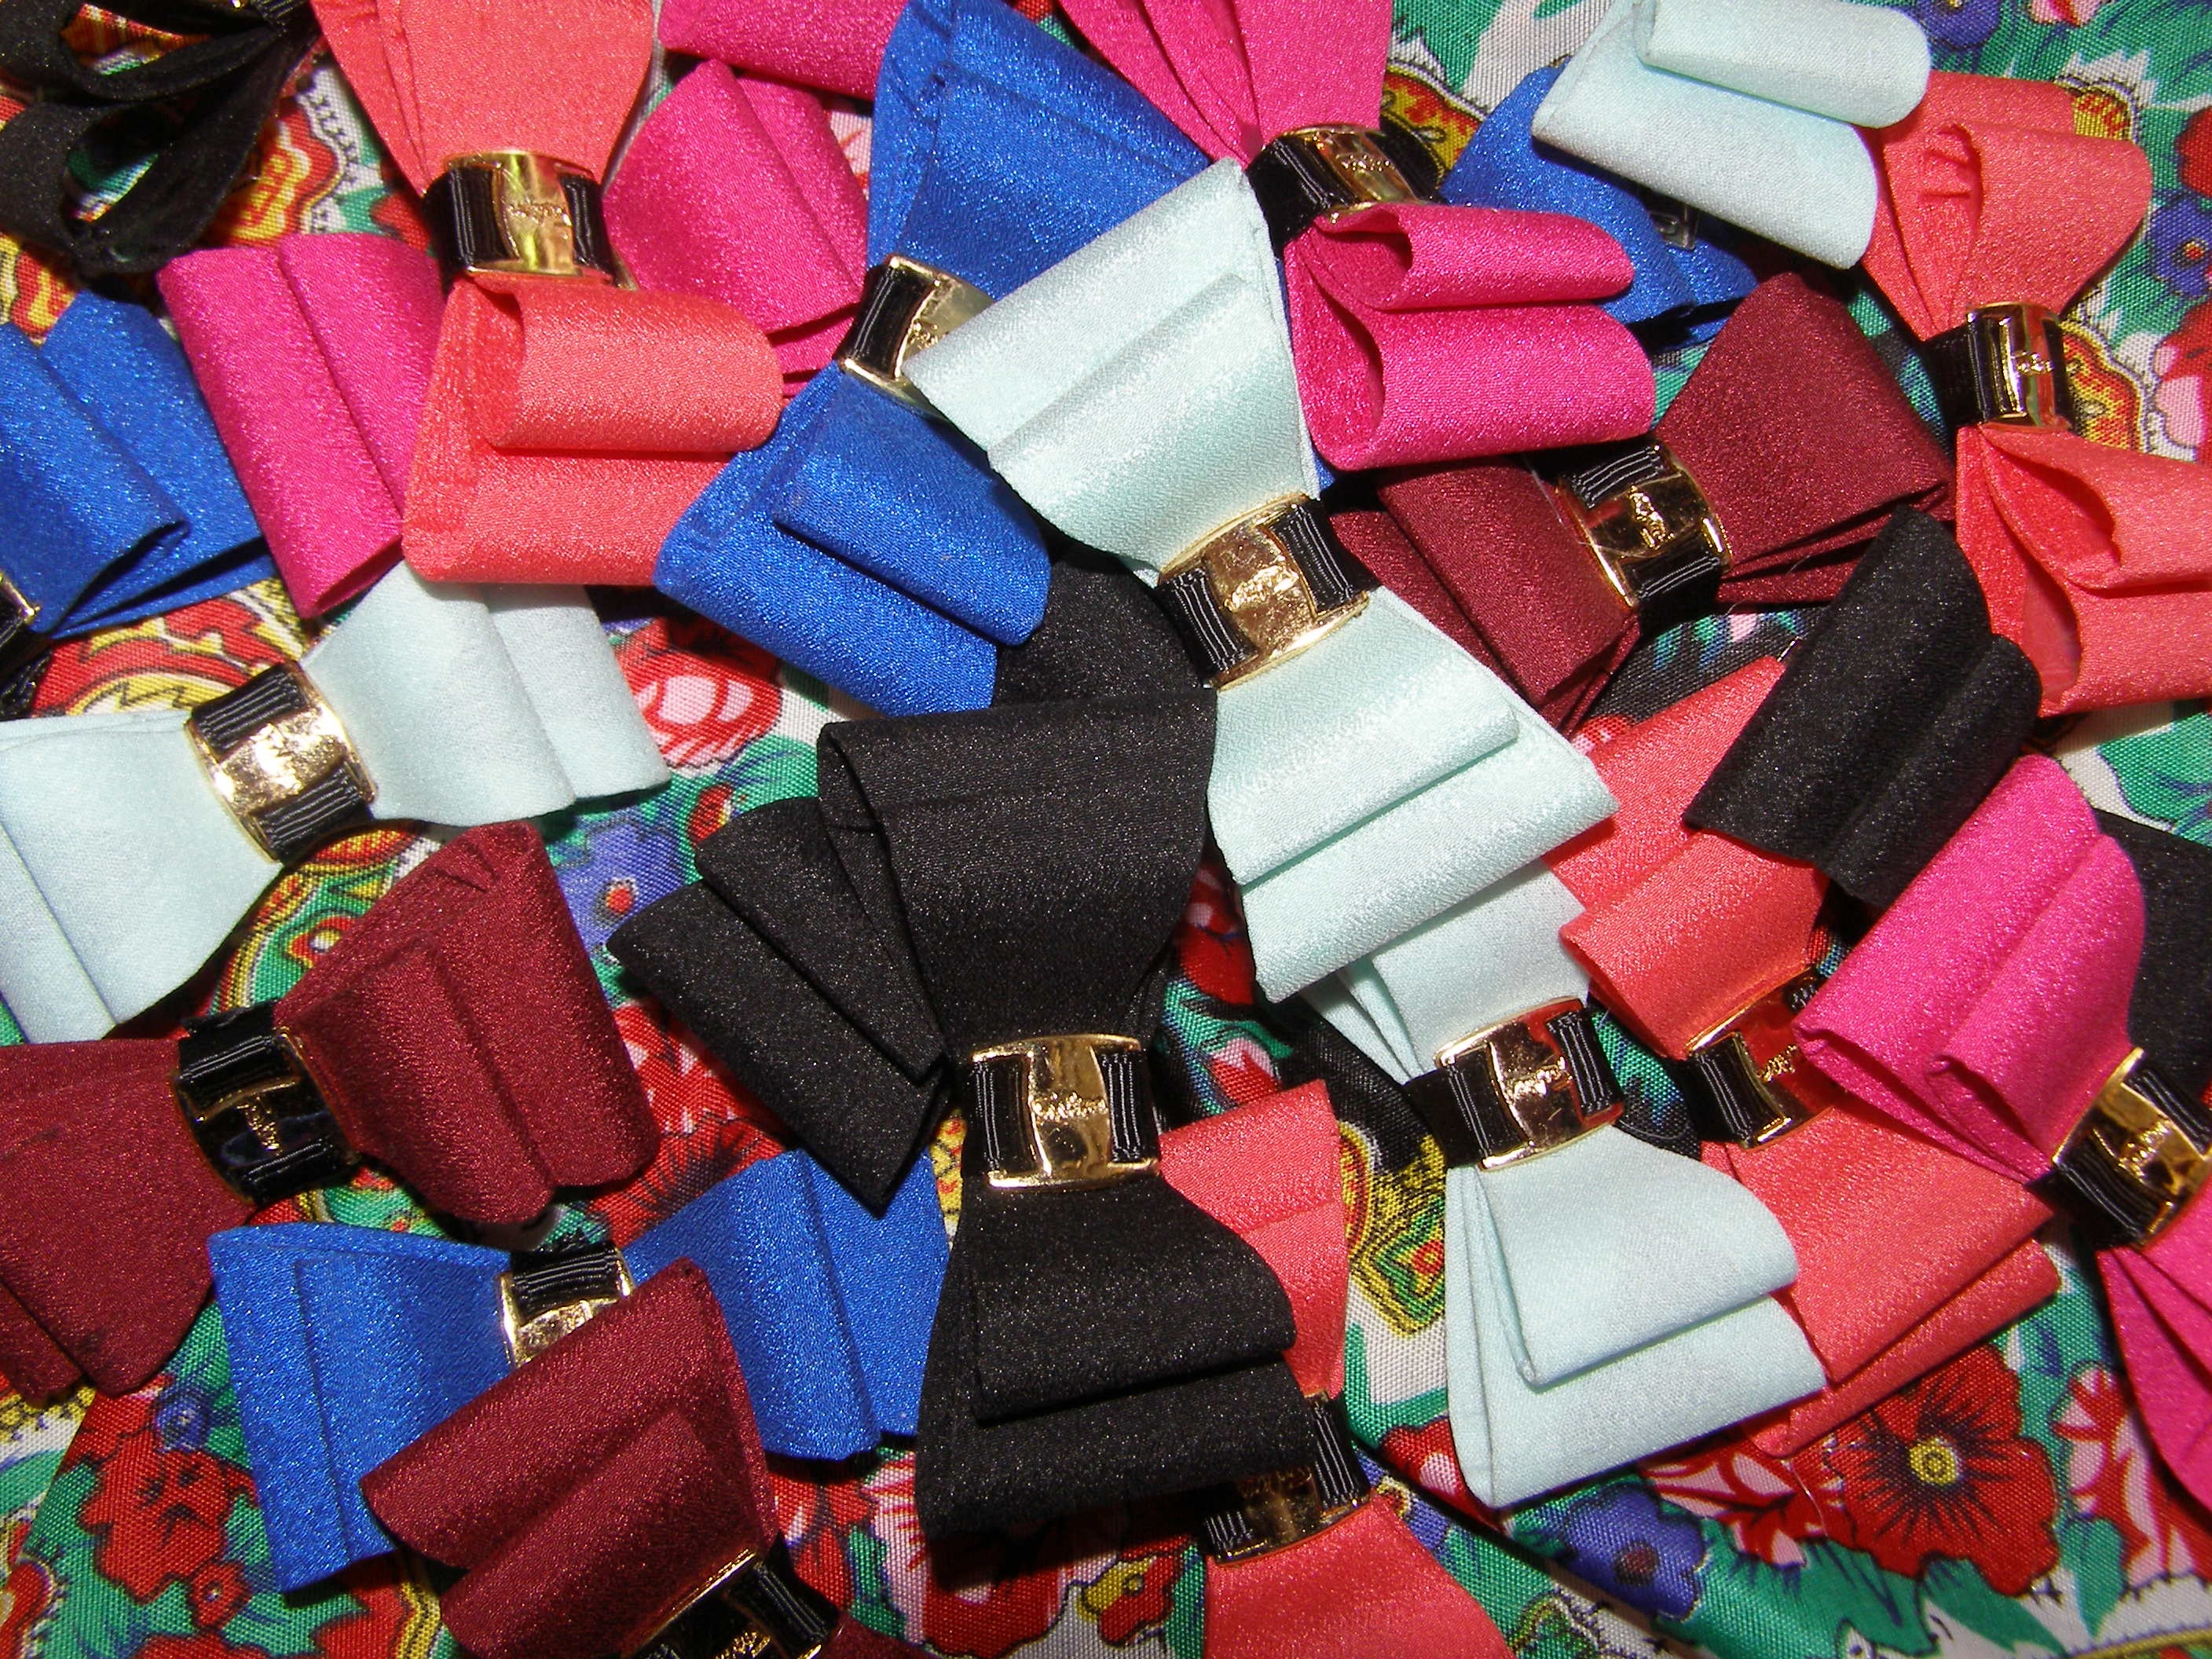
pattern, color, material, textile, art, colors, bows, cufflinks, cockapoo, fashion accessory